Walton Casuals F.C.

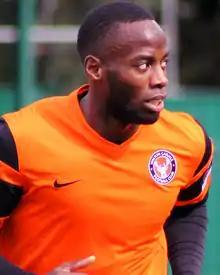
Gabriel Odunaike was named top scorer three times.

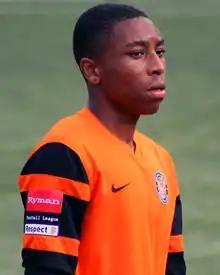
Luke Holness scored in the FA Cup aged 17 years, 364 days.

The following table shows players who have made at least 100 competitive (league and cup) appearances for the club in descending order. Records begin in 1992 when the club joined the football pyramid.